Celestial globe

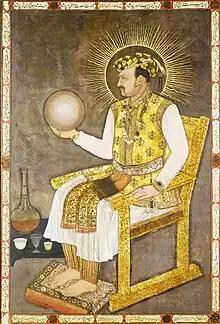
A detailed portrait of the Mughal Emperor Jahangir holding a celestial globe by Abul Hasan (dated 1617 AD)

Abd al-Rahman al-Sufi was an important 10th-century astronomer whose works were instrumental in the Islamic development of the celestial globe. His book, "The Book of Fixed Stars", designed for accuracy for the year 964, was a "description of the constellations that combines Greek/ Ptolemaic traditions with Arabic/Bedouin ones". "The Book of Fixed Stars" then served as an important source of star coordinates for makers of astrolabes and globes across the Islamic world. Similarly, it was "instrumental in displacing the traditional Bedouin constellation imagery and replacing it with the Greek/Ptolemaic system which ultimately came to dominate all astronomy".